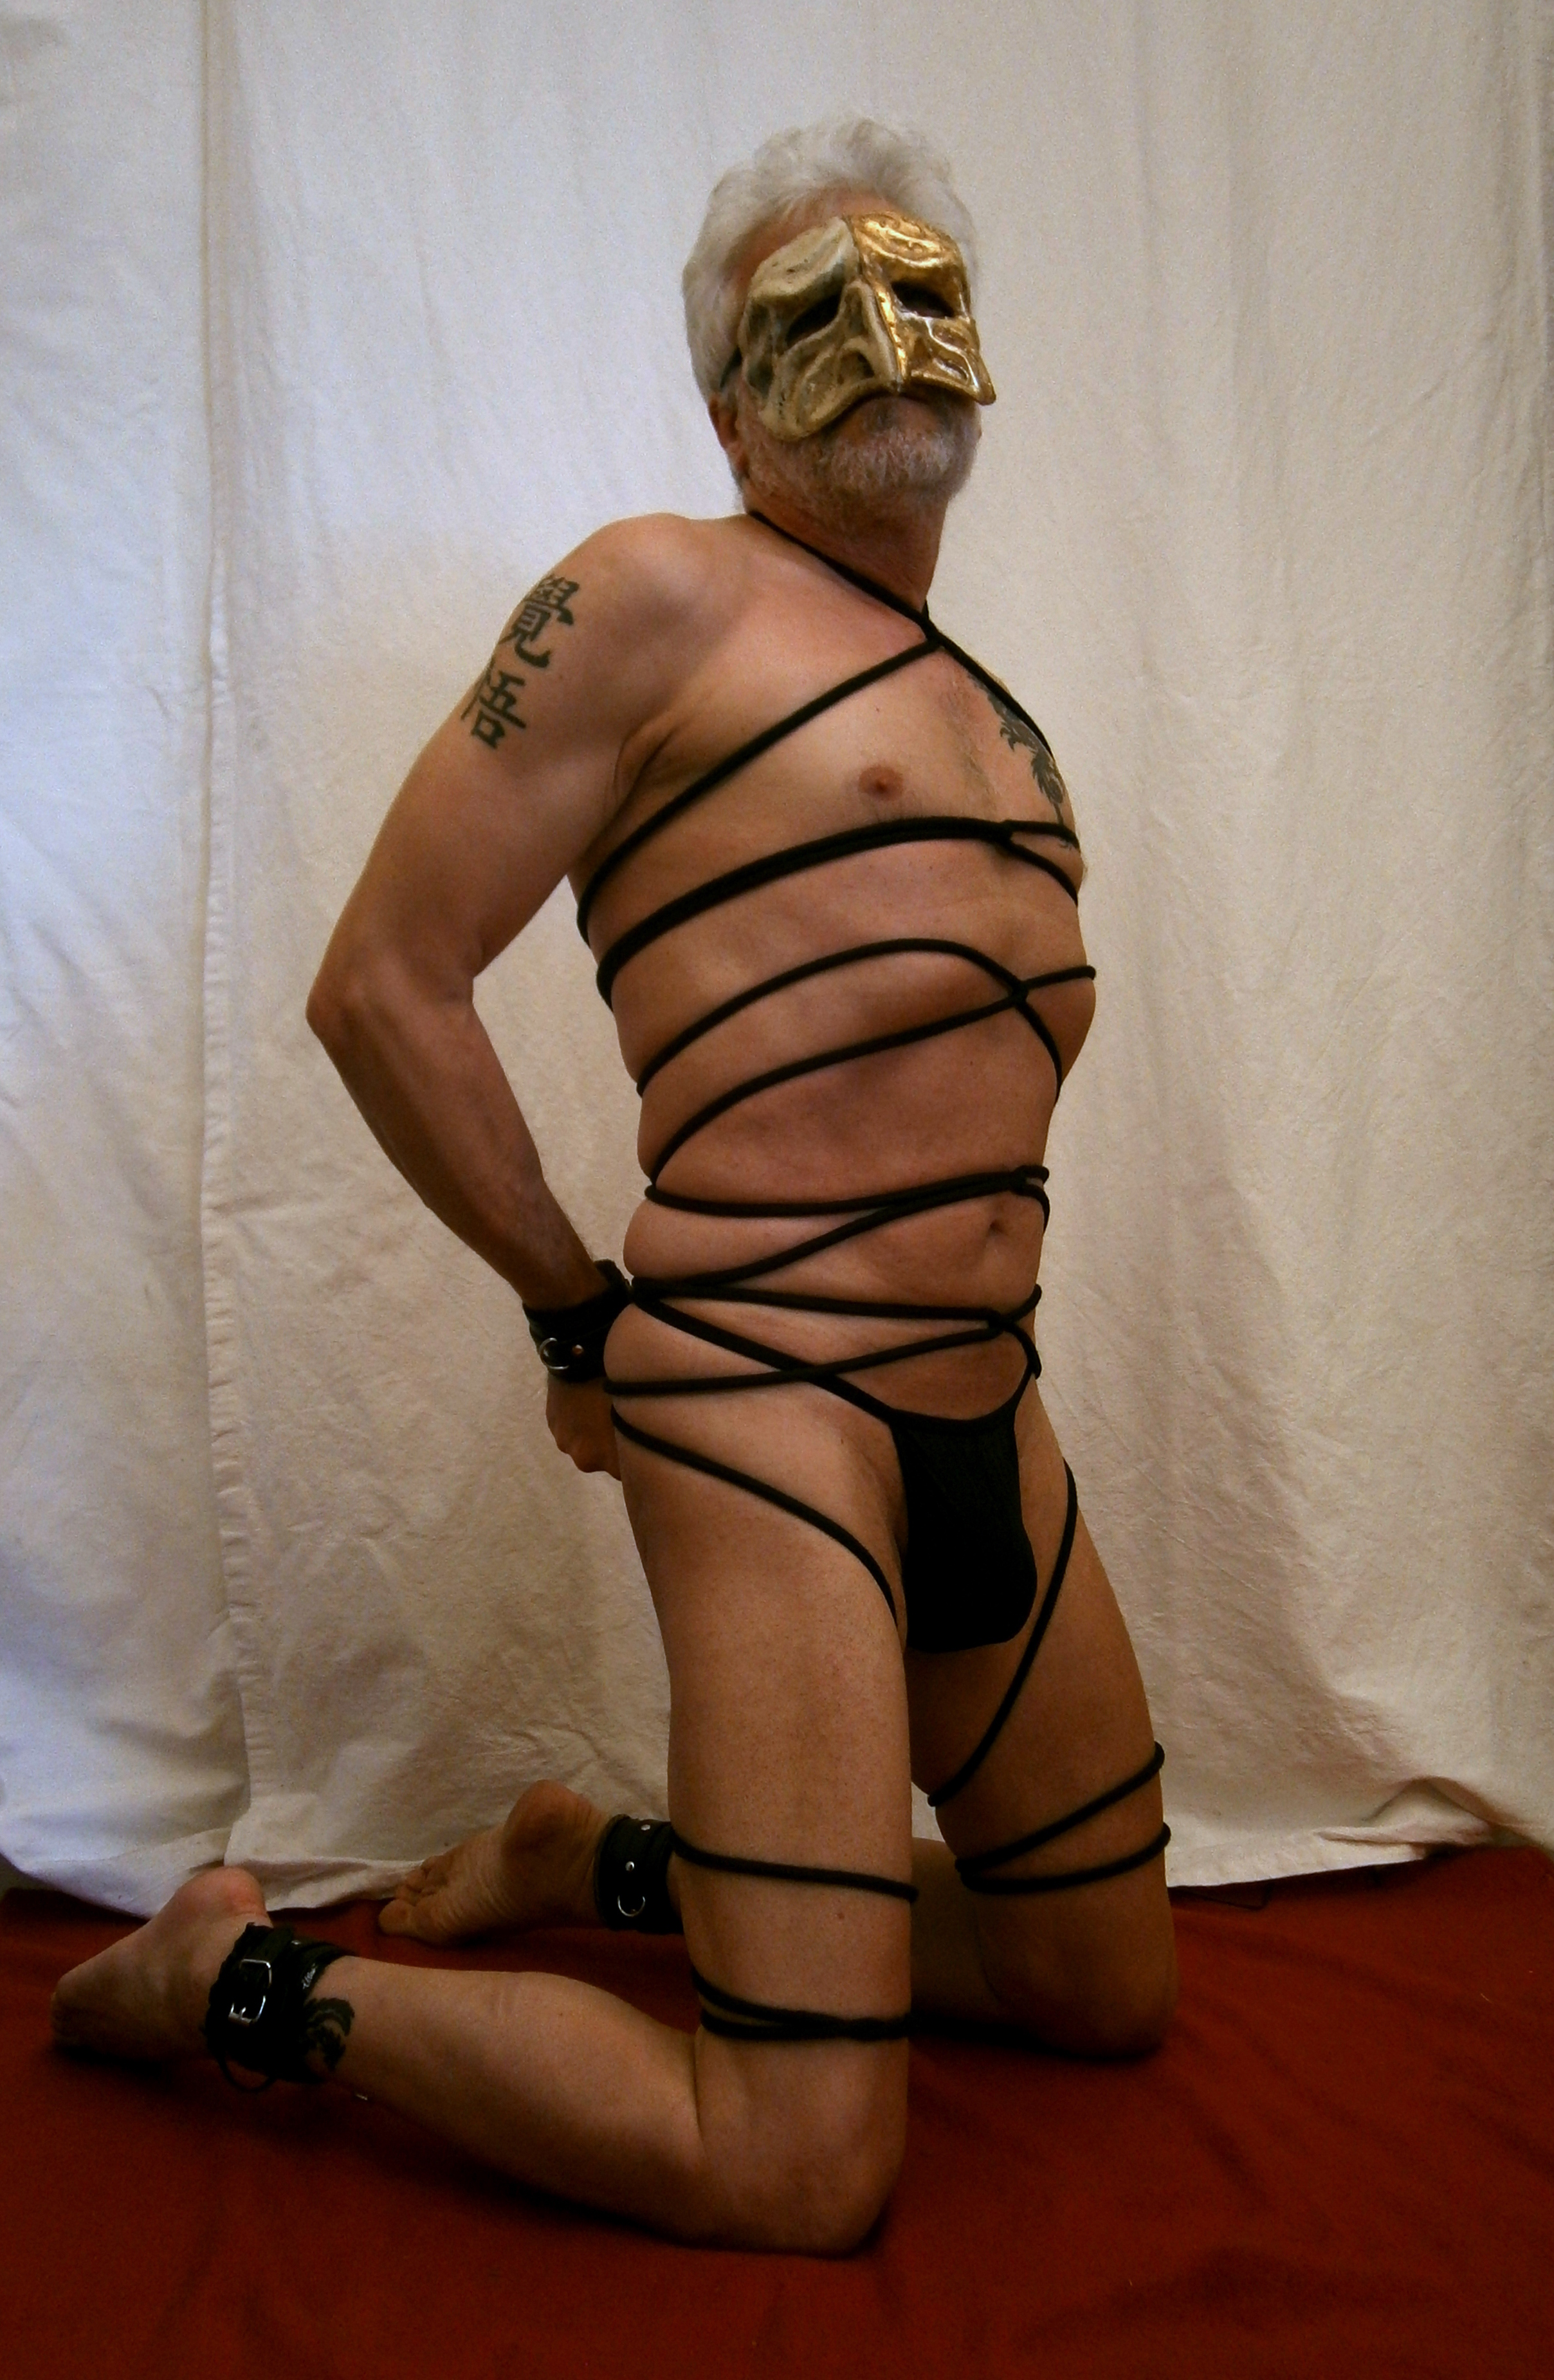
bondage, bdsm, rope bondage, tied up, venetian mask, male submissive, human body, neck, thigh, rib, waist, art, chest, knee, trunk, abdomen, Barechested, human leg, underpants, fashion design, elbow, undergarment, fur, flesh, mannequin, human anatomy, costume, room, briefs, skeleton, flooring, belt, tourist attraction, art model, visual arts, museum